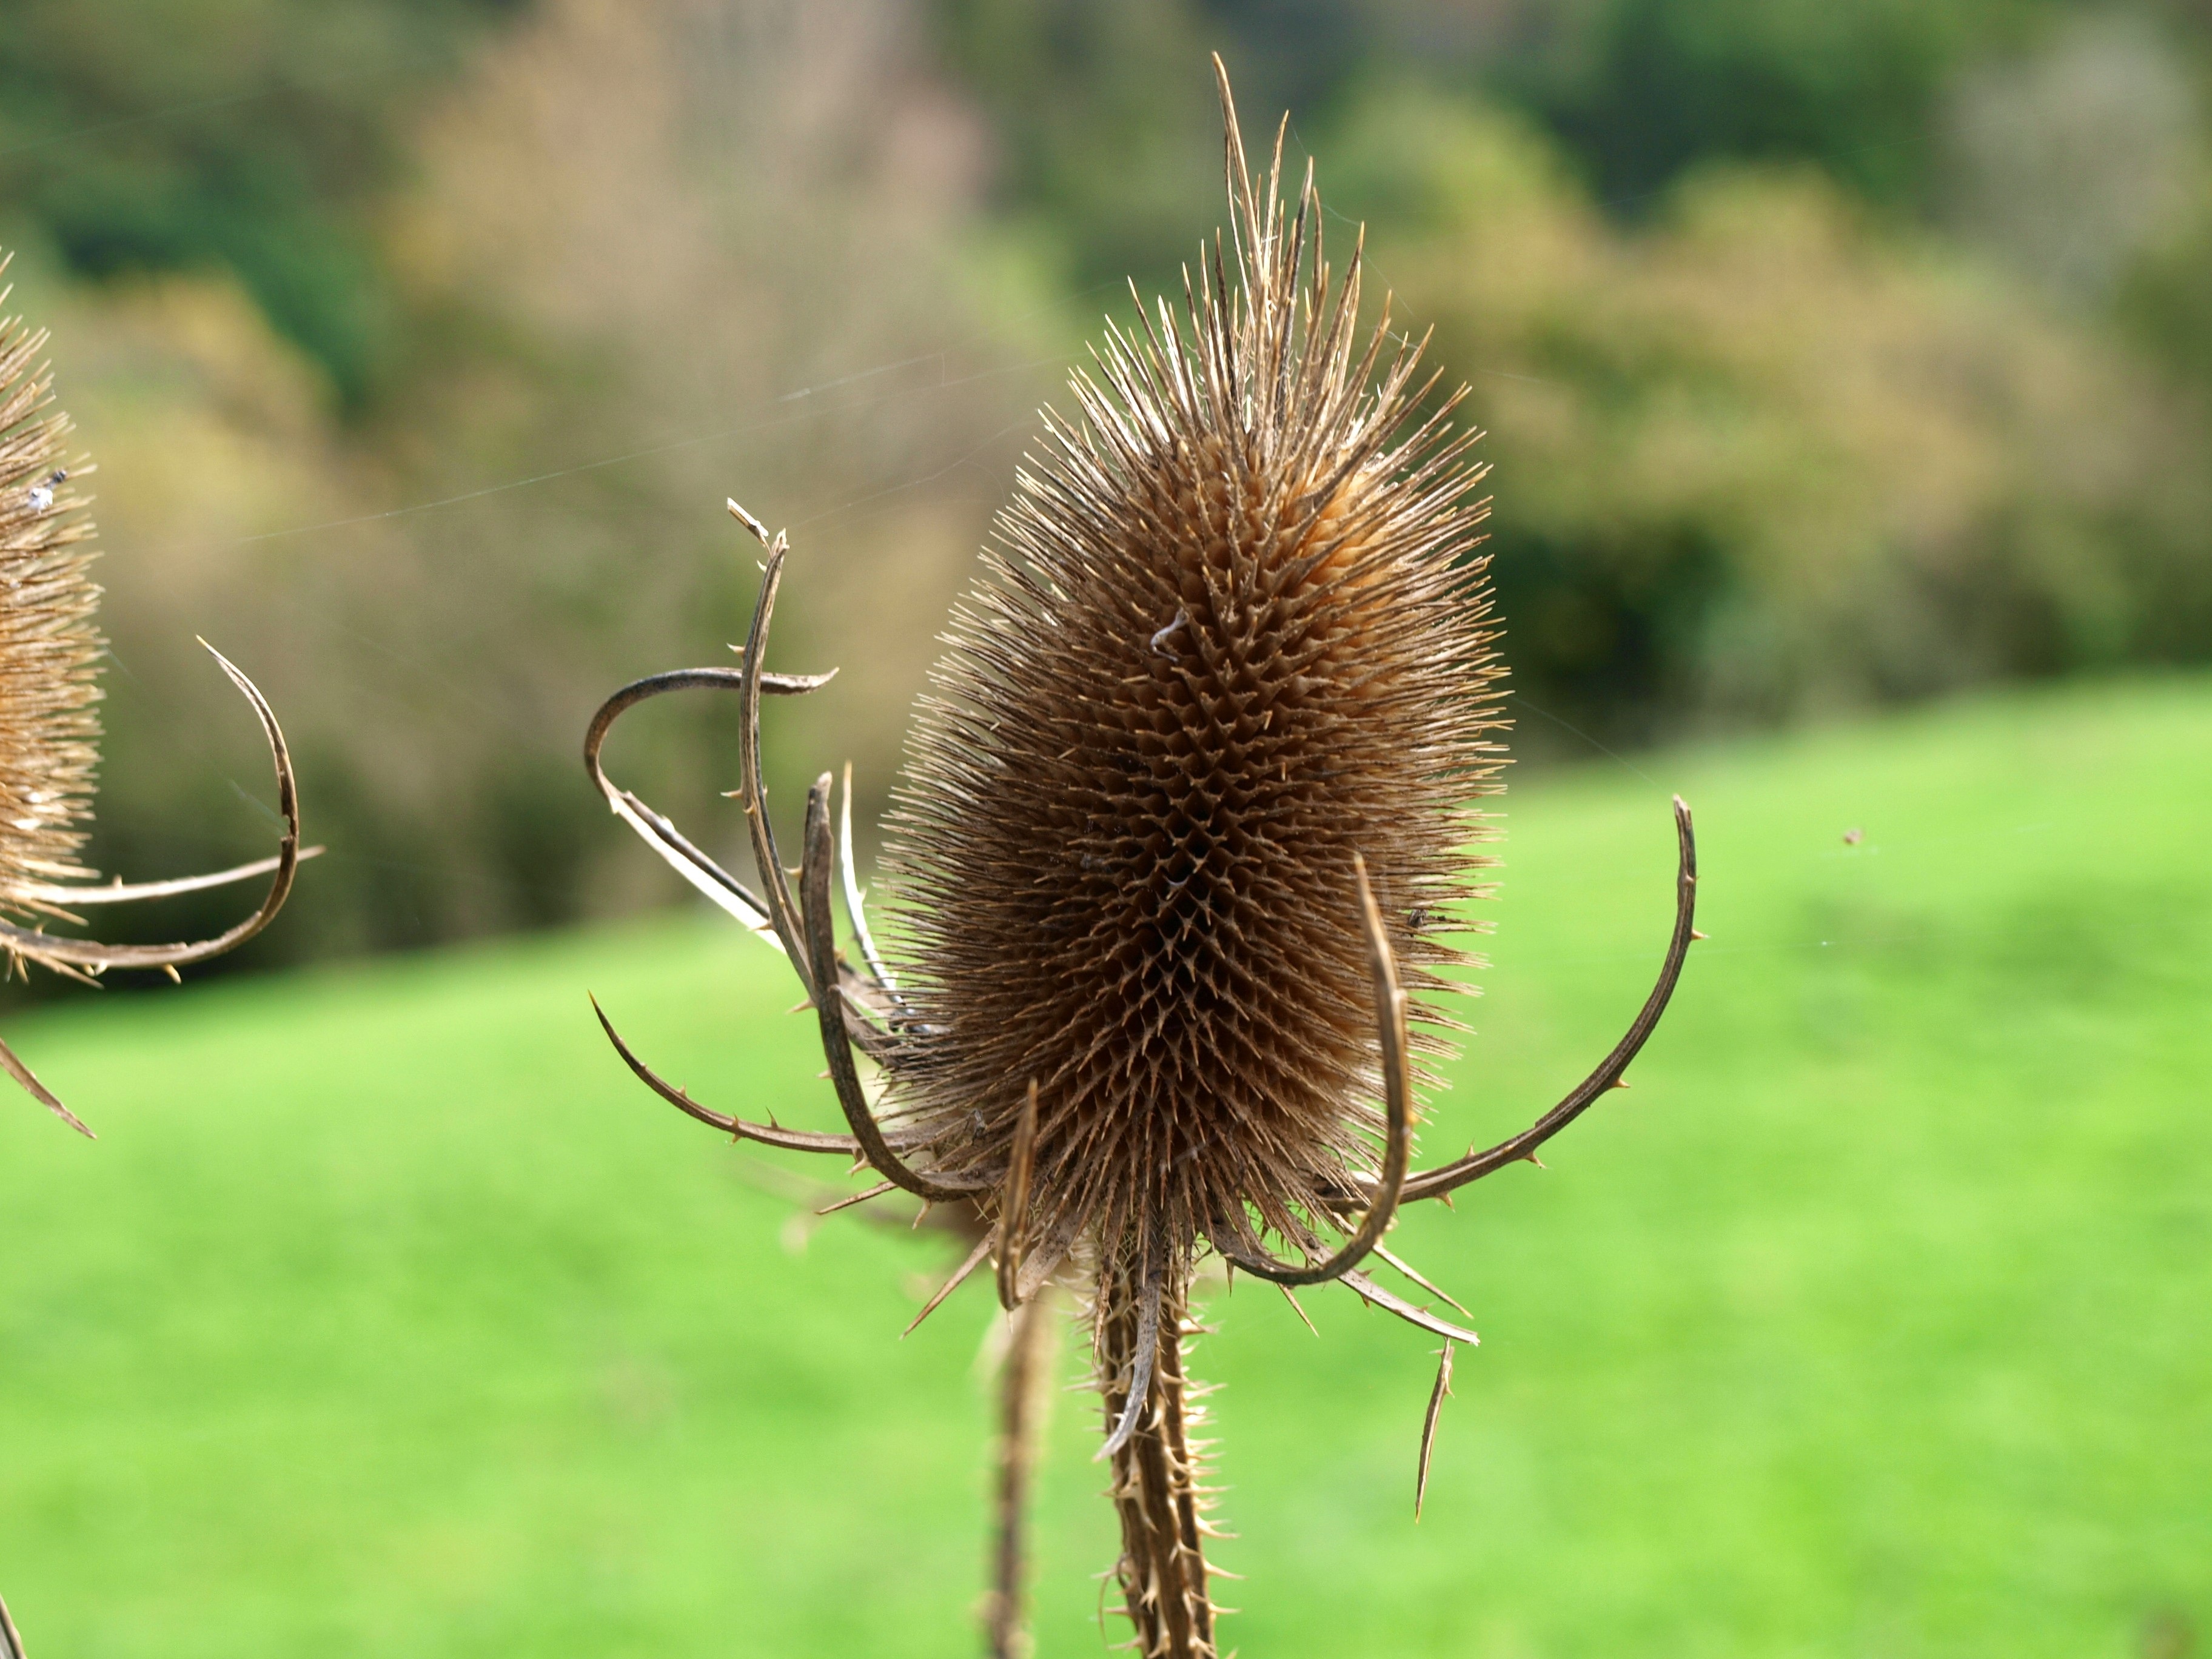
tree, nature, grass, plant, photography, prairie, leaf, flower, wildlife, green, botany, flora, fauna, wildflower, close up, barbed, thistle, skewer, hawthorn, macro photography, thorny, flowering plant, daisy family, grass family, plant stem, land plant, thorns spines and prickles